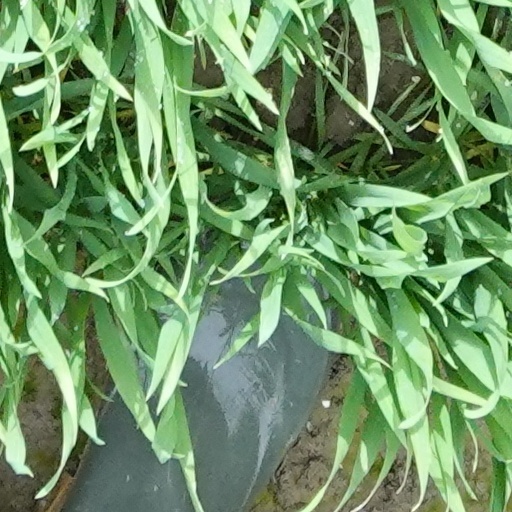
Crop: wheat